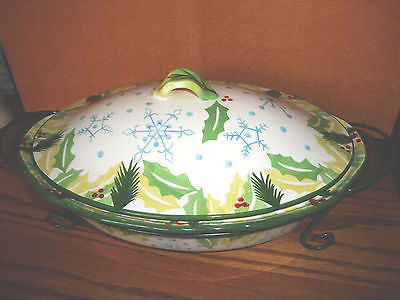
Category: table